History of atheism

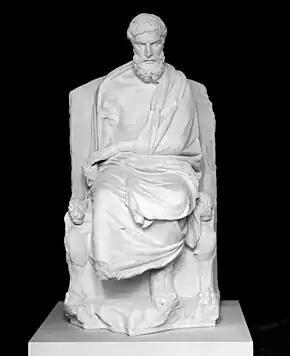
Epicurus

The roots of Western philosophy began in the Greek world in the sixth century BCE. The first Hellenic philosophers were not atheists, but they attempted to explain the world in terms of the processes of nature instead of by mythological accounts. Thus lightning was the result of "wind breaking out and parting the clouds", and earthquakes occurred when "the earth is considerably altered by heating and cooling". The early philosophers often criticized traditional religious notions. Xenophanes (6th century BCE) famously said that if cows and horses had hands, "then horses would draw the forms of gods like horses, and cows like cows". Another philosopher, Anaxagoras (5th century BCE), claimed that the Sun was "a fiery mass, larger than the Peloponnese"; a charge of impiety was brought against him, and he was forced to flee Athens.